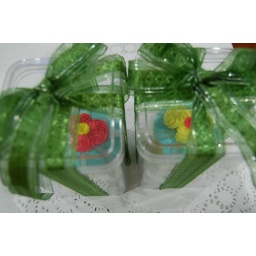
Cupcakes in clear box